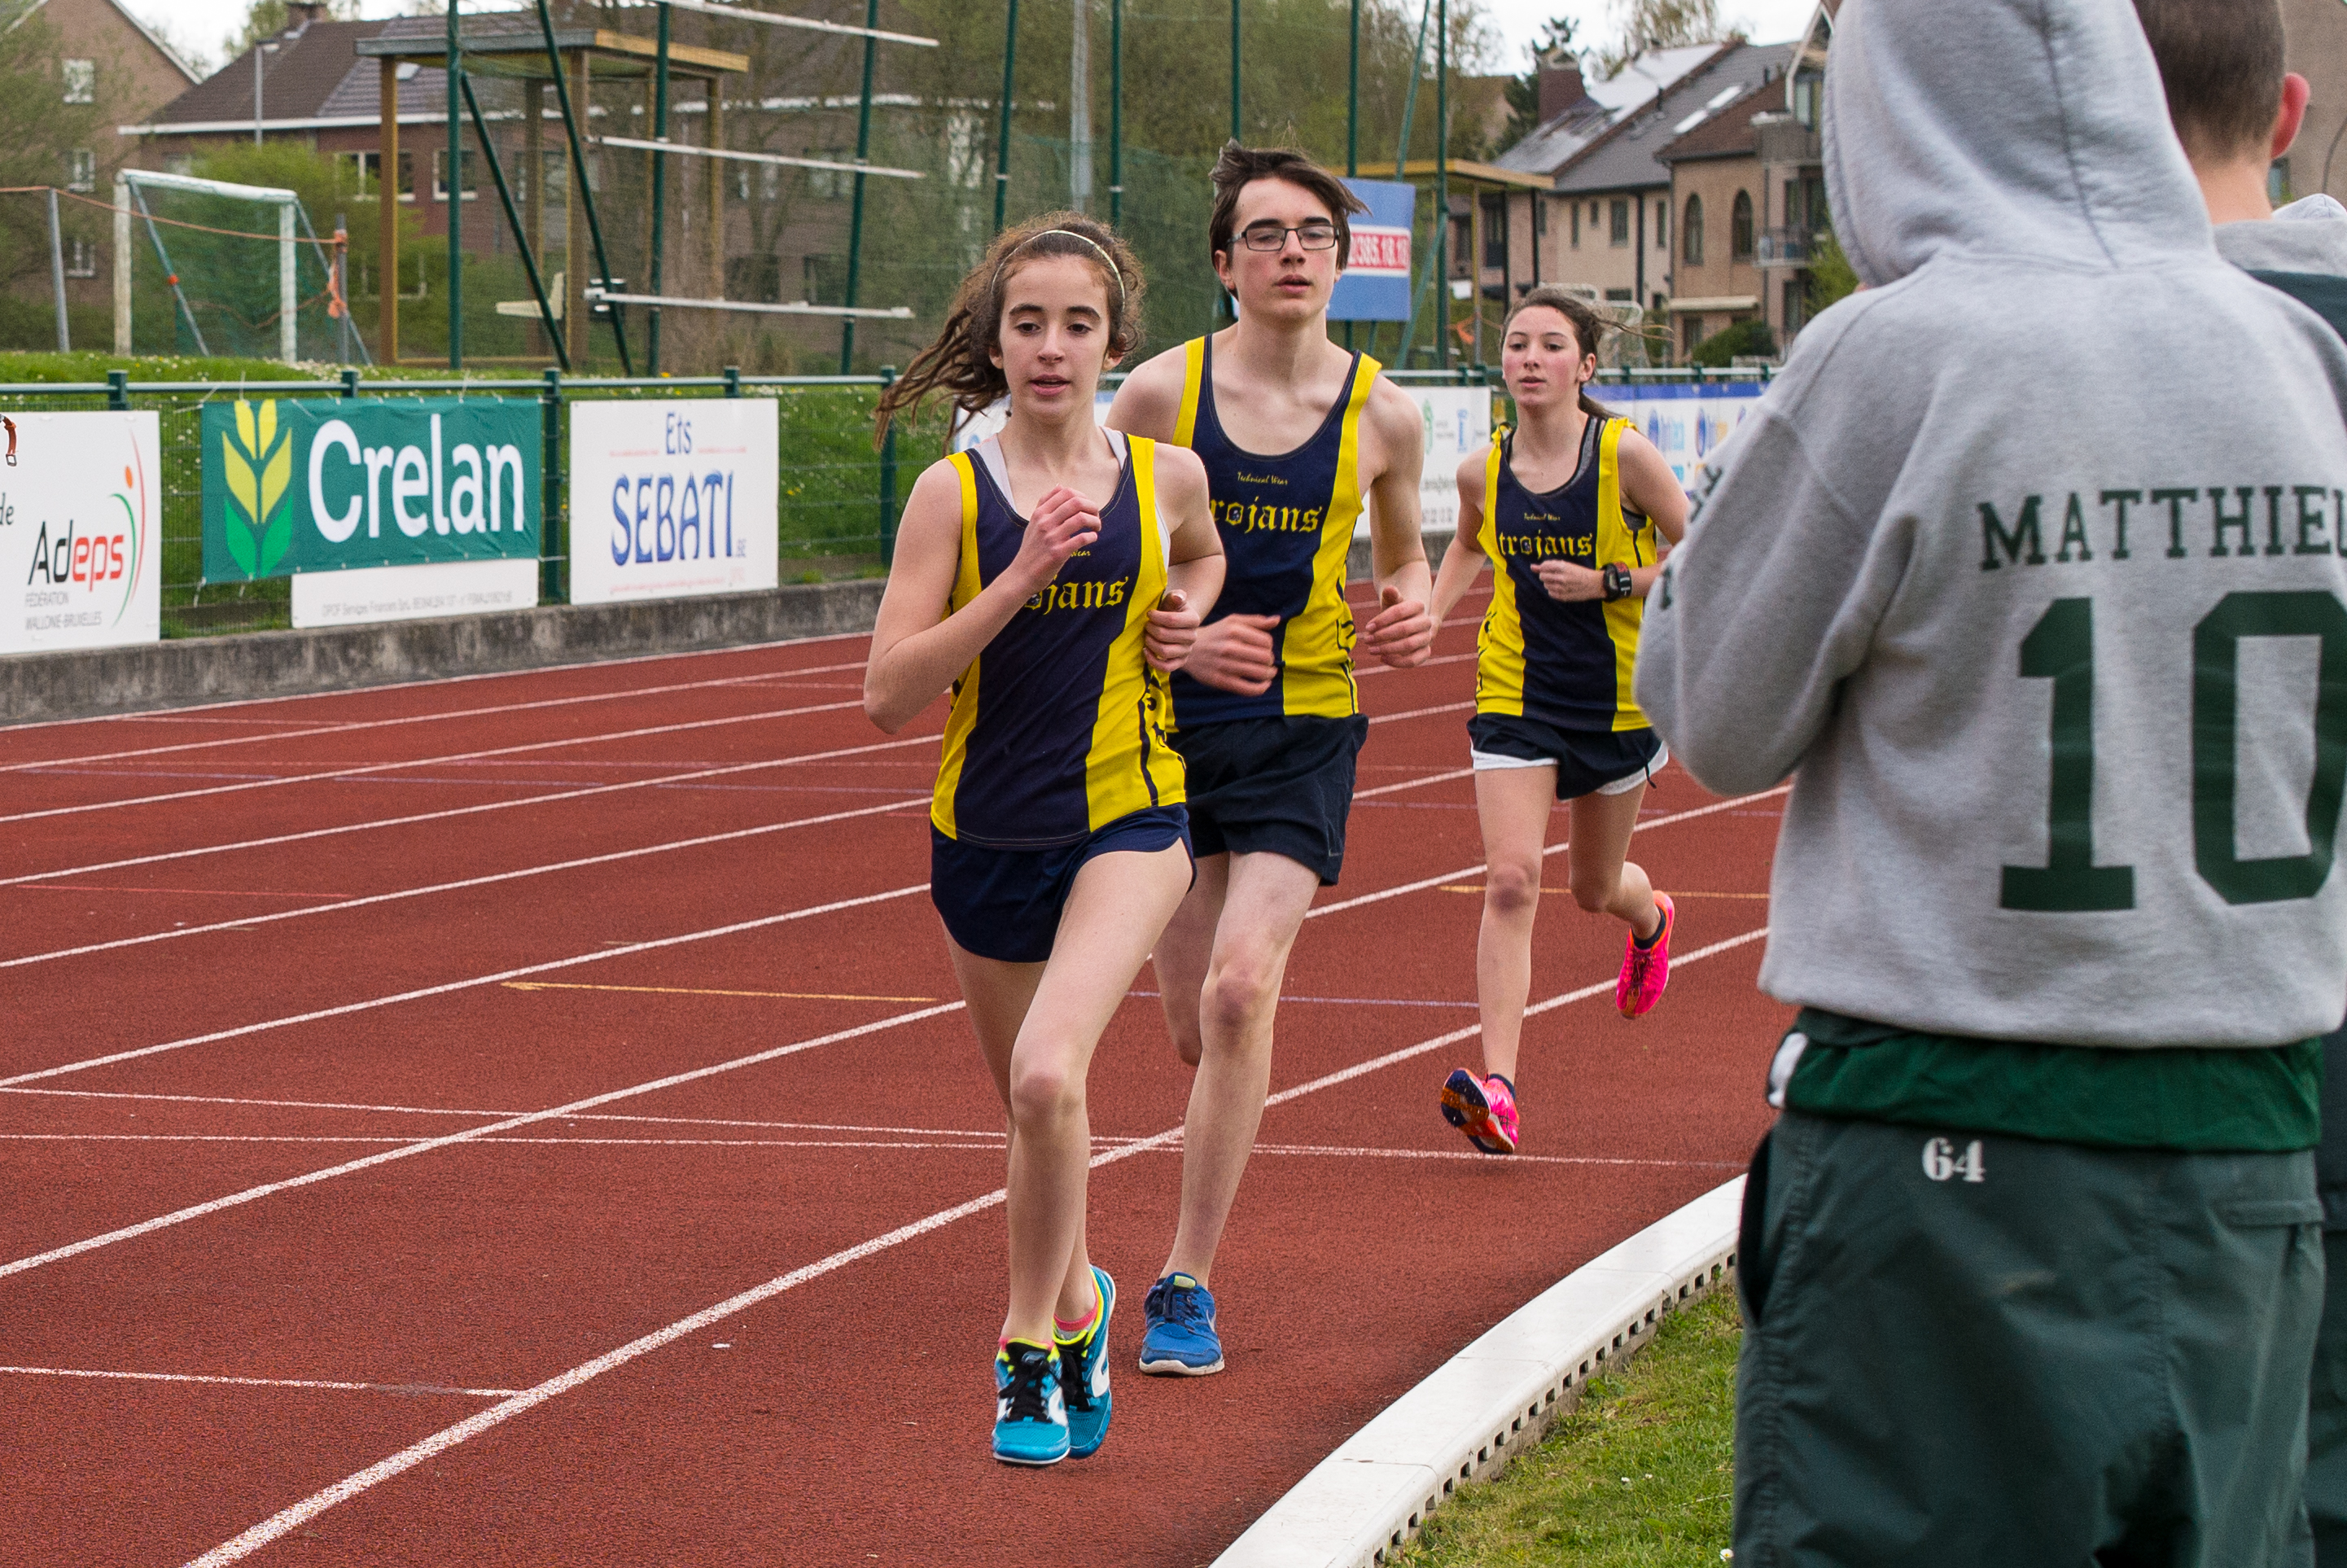
track, sport, field, running, run, spring, high, runner, ash, belgium, 2016, race, competition, hague, international, girls, brussels, m, american, team, sports, boys, 50, school, st, runners, championship, johns, endurance, leica, 240, summilux, athlete, athletics, athletes, meet, waterloo, sprint, physical exercise, human action, track and field athletics, middle distance running, 800 metres, 4 100 metres relay